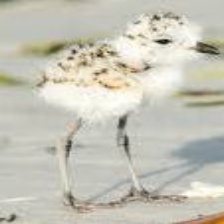
Species: SNOWY PLOVER
Scientific name: CHARADRIUS NIVOSUS